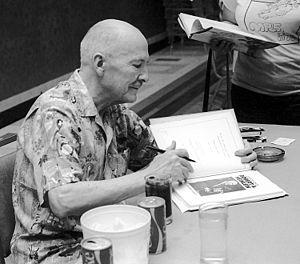
Étoiles, garde-à-vous ! ou Étoiles, garde à vous ! est un roman de science-fiction écrit par Robert A. Heinlein. Le texte est publié une première fois sous forme de série et dans une version abrégée, sous le titre Starship Soldier, dans la revue The Magazine of Fantasy & Science Fiction en octobre-novembre 1959, puis sous la forme d'un roman en décembre 1959.